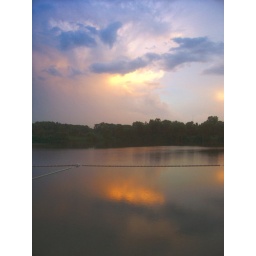
Standing atop the lifeguad tower as the sun and clouds reflect over the swimming area.